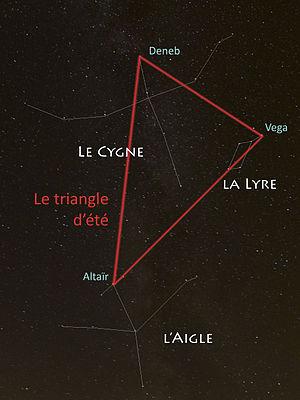
Triangle d'été issu de photos astronomiques prises le 2012-09-08 au Champ du feu. Ajout manuel des principales constellations et étoiles. Les trainées visibles au zoom maximum viennent du fait qu'il s'agit de poses de 1 minute sur trépied
Le Triangle d'été, appelé également Triangle des nuits d'été ou les Trois belles d'été, est un astérisme en forme de triangle formé par 3 des étoiles les plus brillantes qui, dans l'hémisphère nord, sont visibles toute la nuit entre juin et août. Malgré son nom, le Triangle d'été est aussi visible tout le reste de l'année depuis l'hémisphère nord, mais pas toute la nuit.